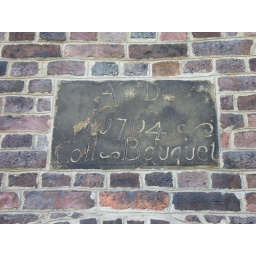
This is the Brick House, the oldest standing building in Pittsburgh and was used by the British in the American Revolution.